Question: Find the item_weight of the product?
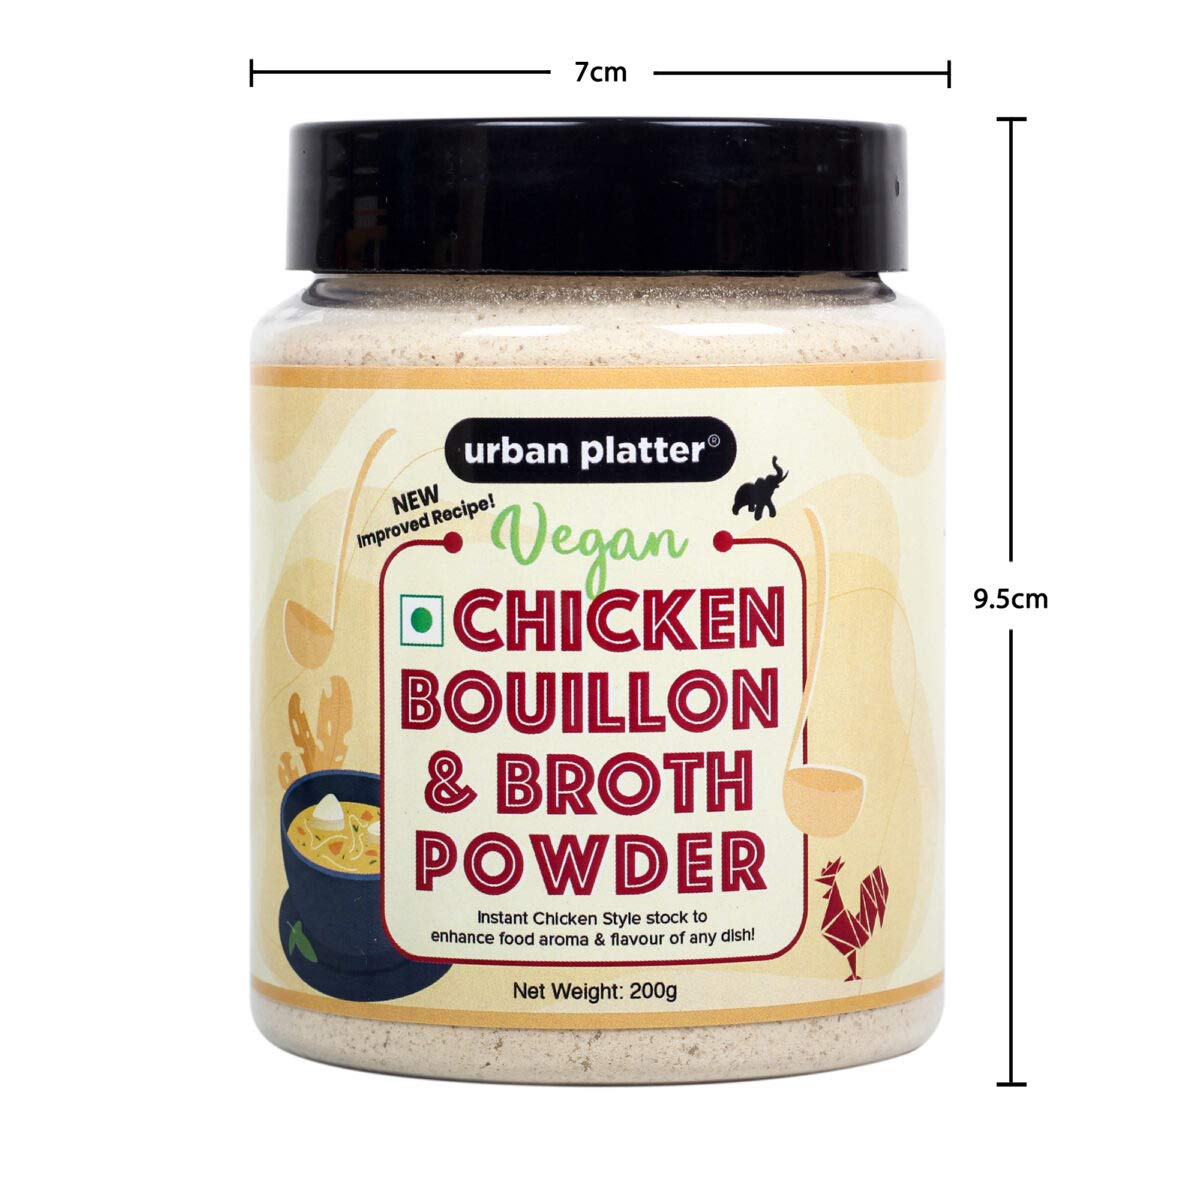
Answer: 200 gram